Answer in natural language. Consider the 3D positions of the objects in the scene and not just the 2D positions in the image. Is the centerpoint of  safe colour safe  shape square (marked B) at a higher height than Doorway (marked C)? Choose between the following options: no or yes
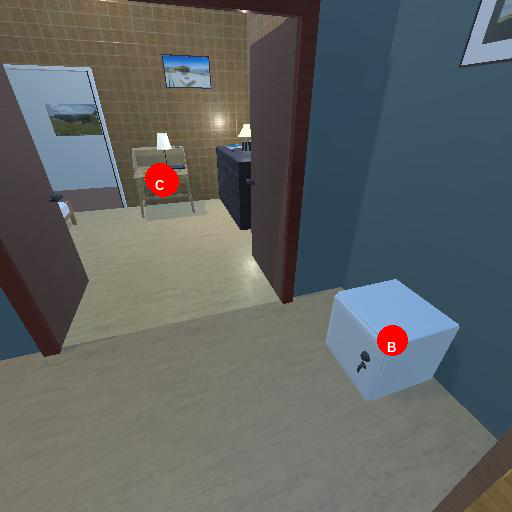
<answer>yes</answer>